Formula One drivers from Canada

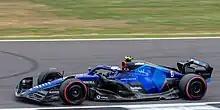
Nicholas Latifi at the 2022 British Grand Prix

Nicholas Latifi raced for Williams for three season between 2020 and 2022. He gained 9 championship points in those three years.